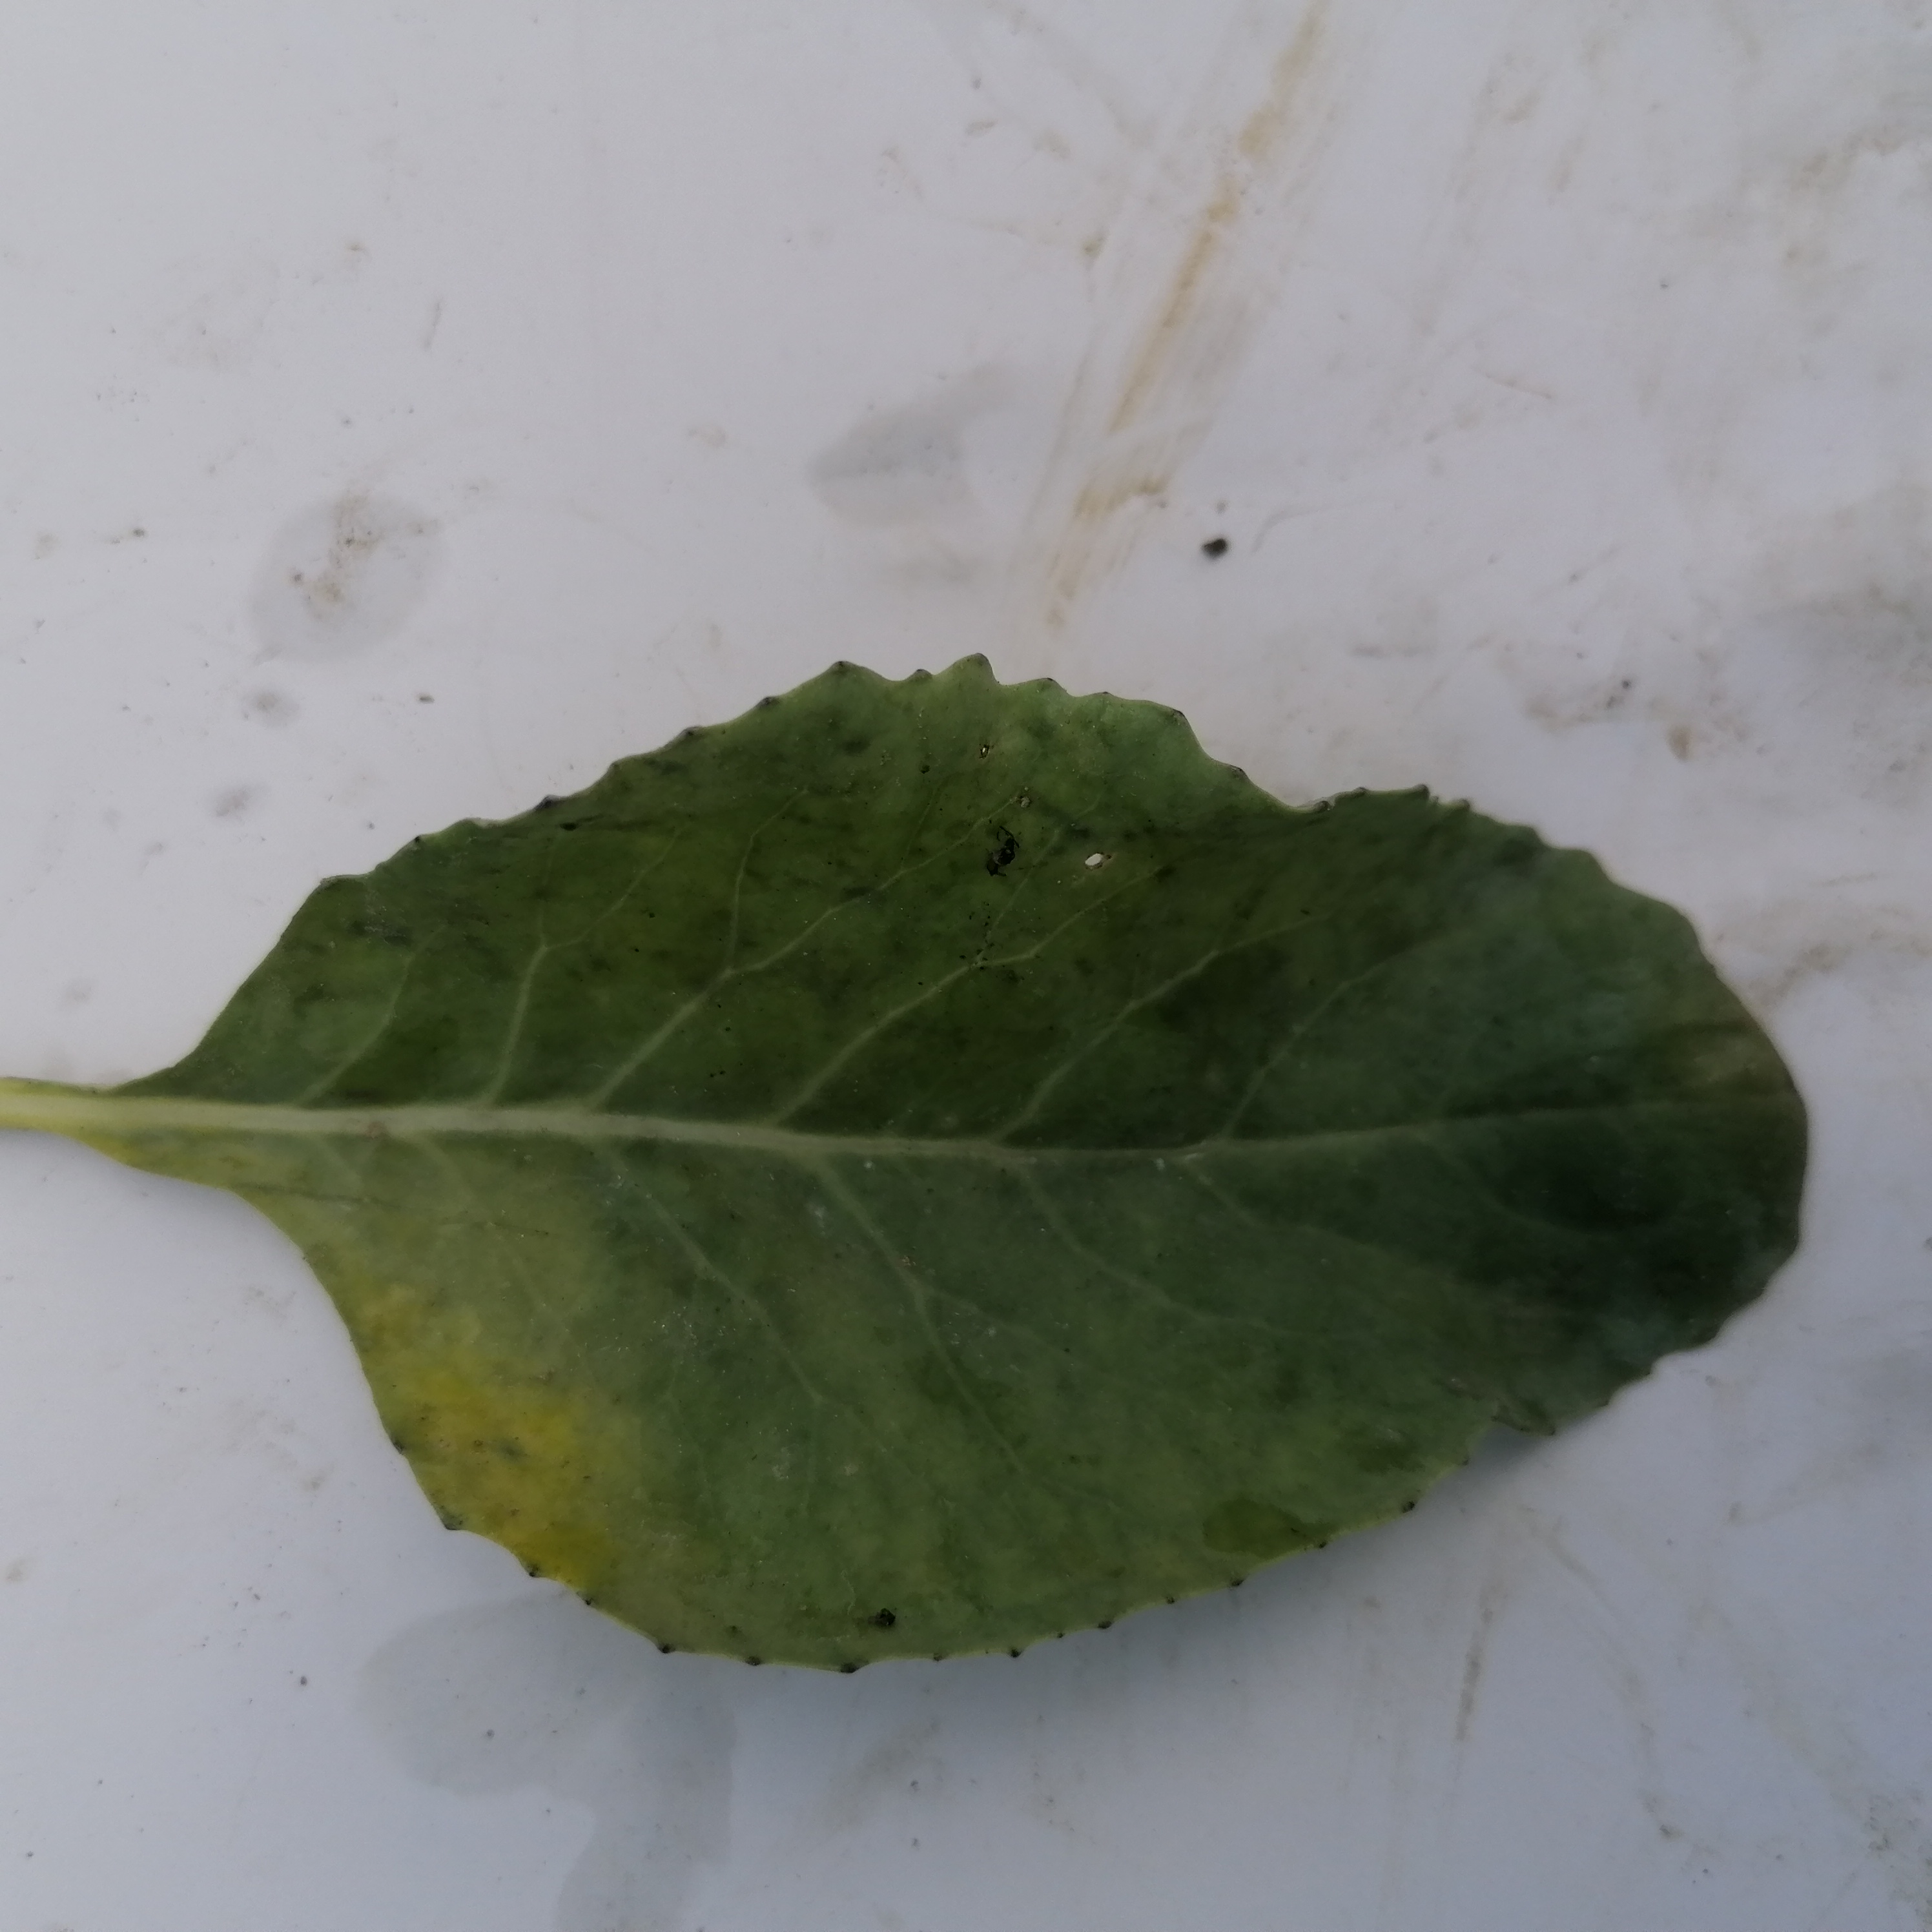
Label: Black Rot